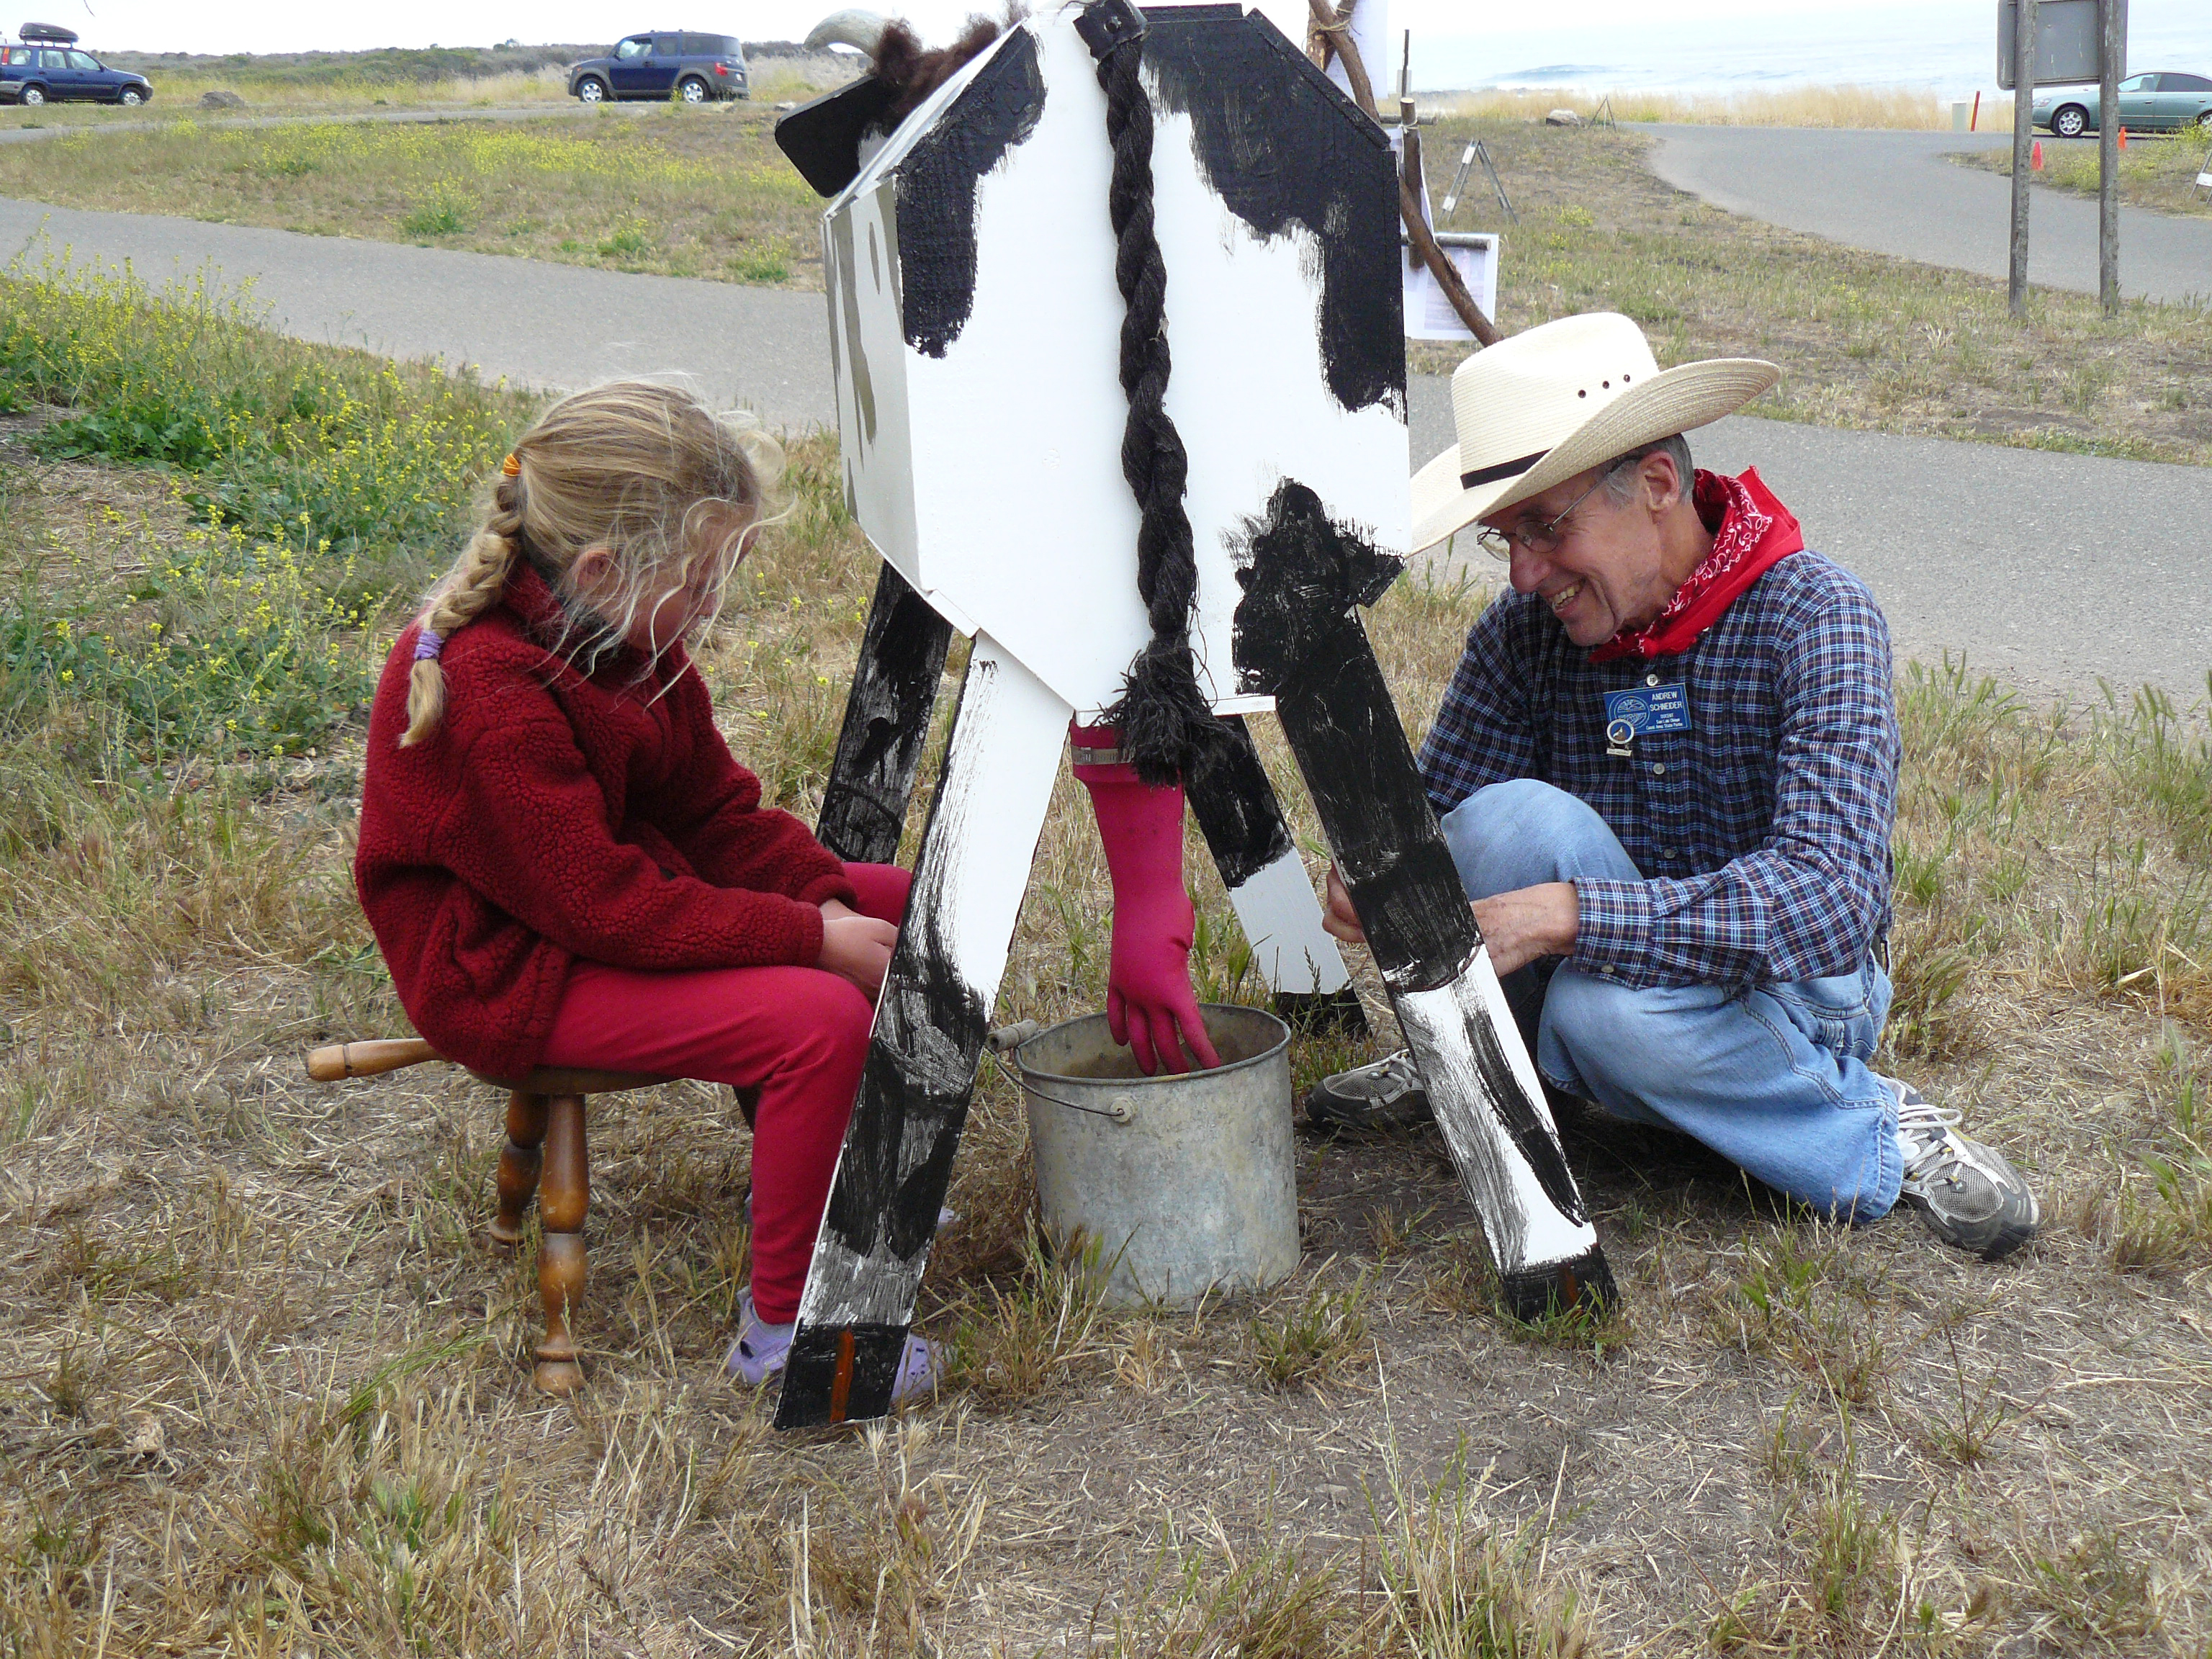
history, familyfun, cattle like mammal